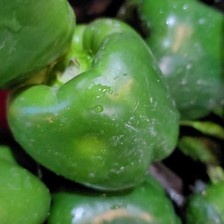
Label: capsicum